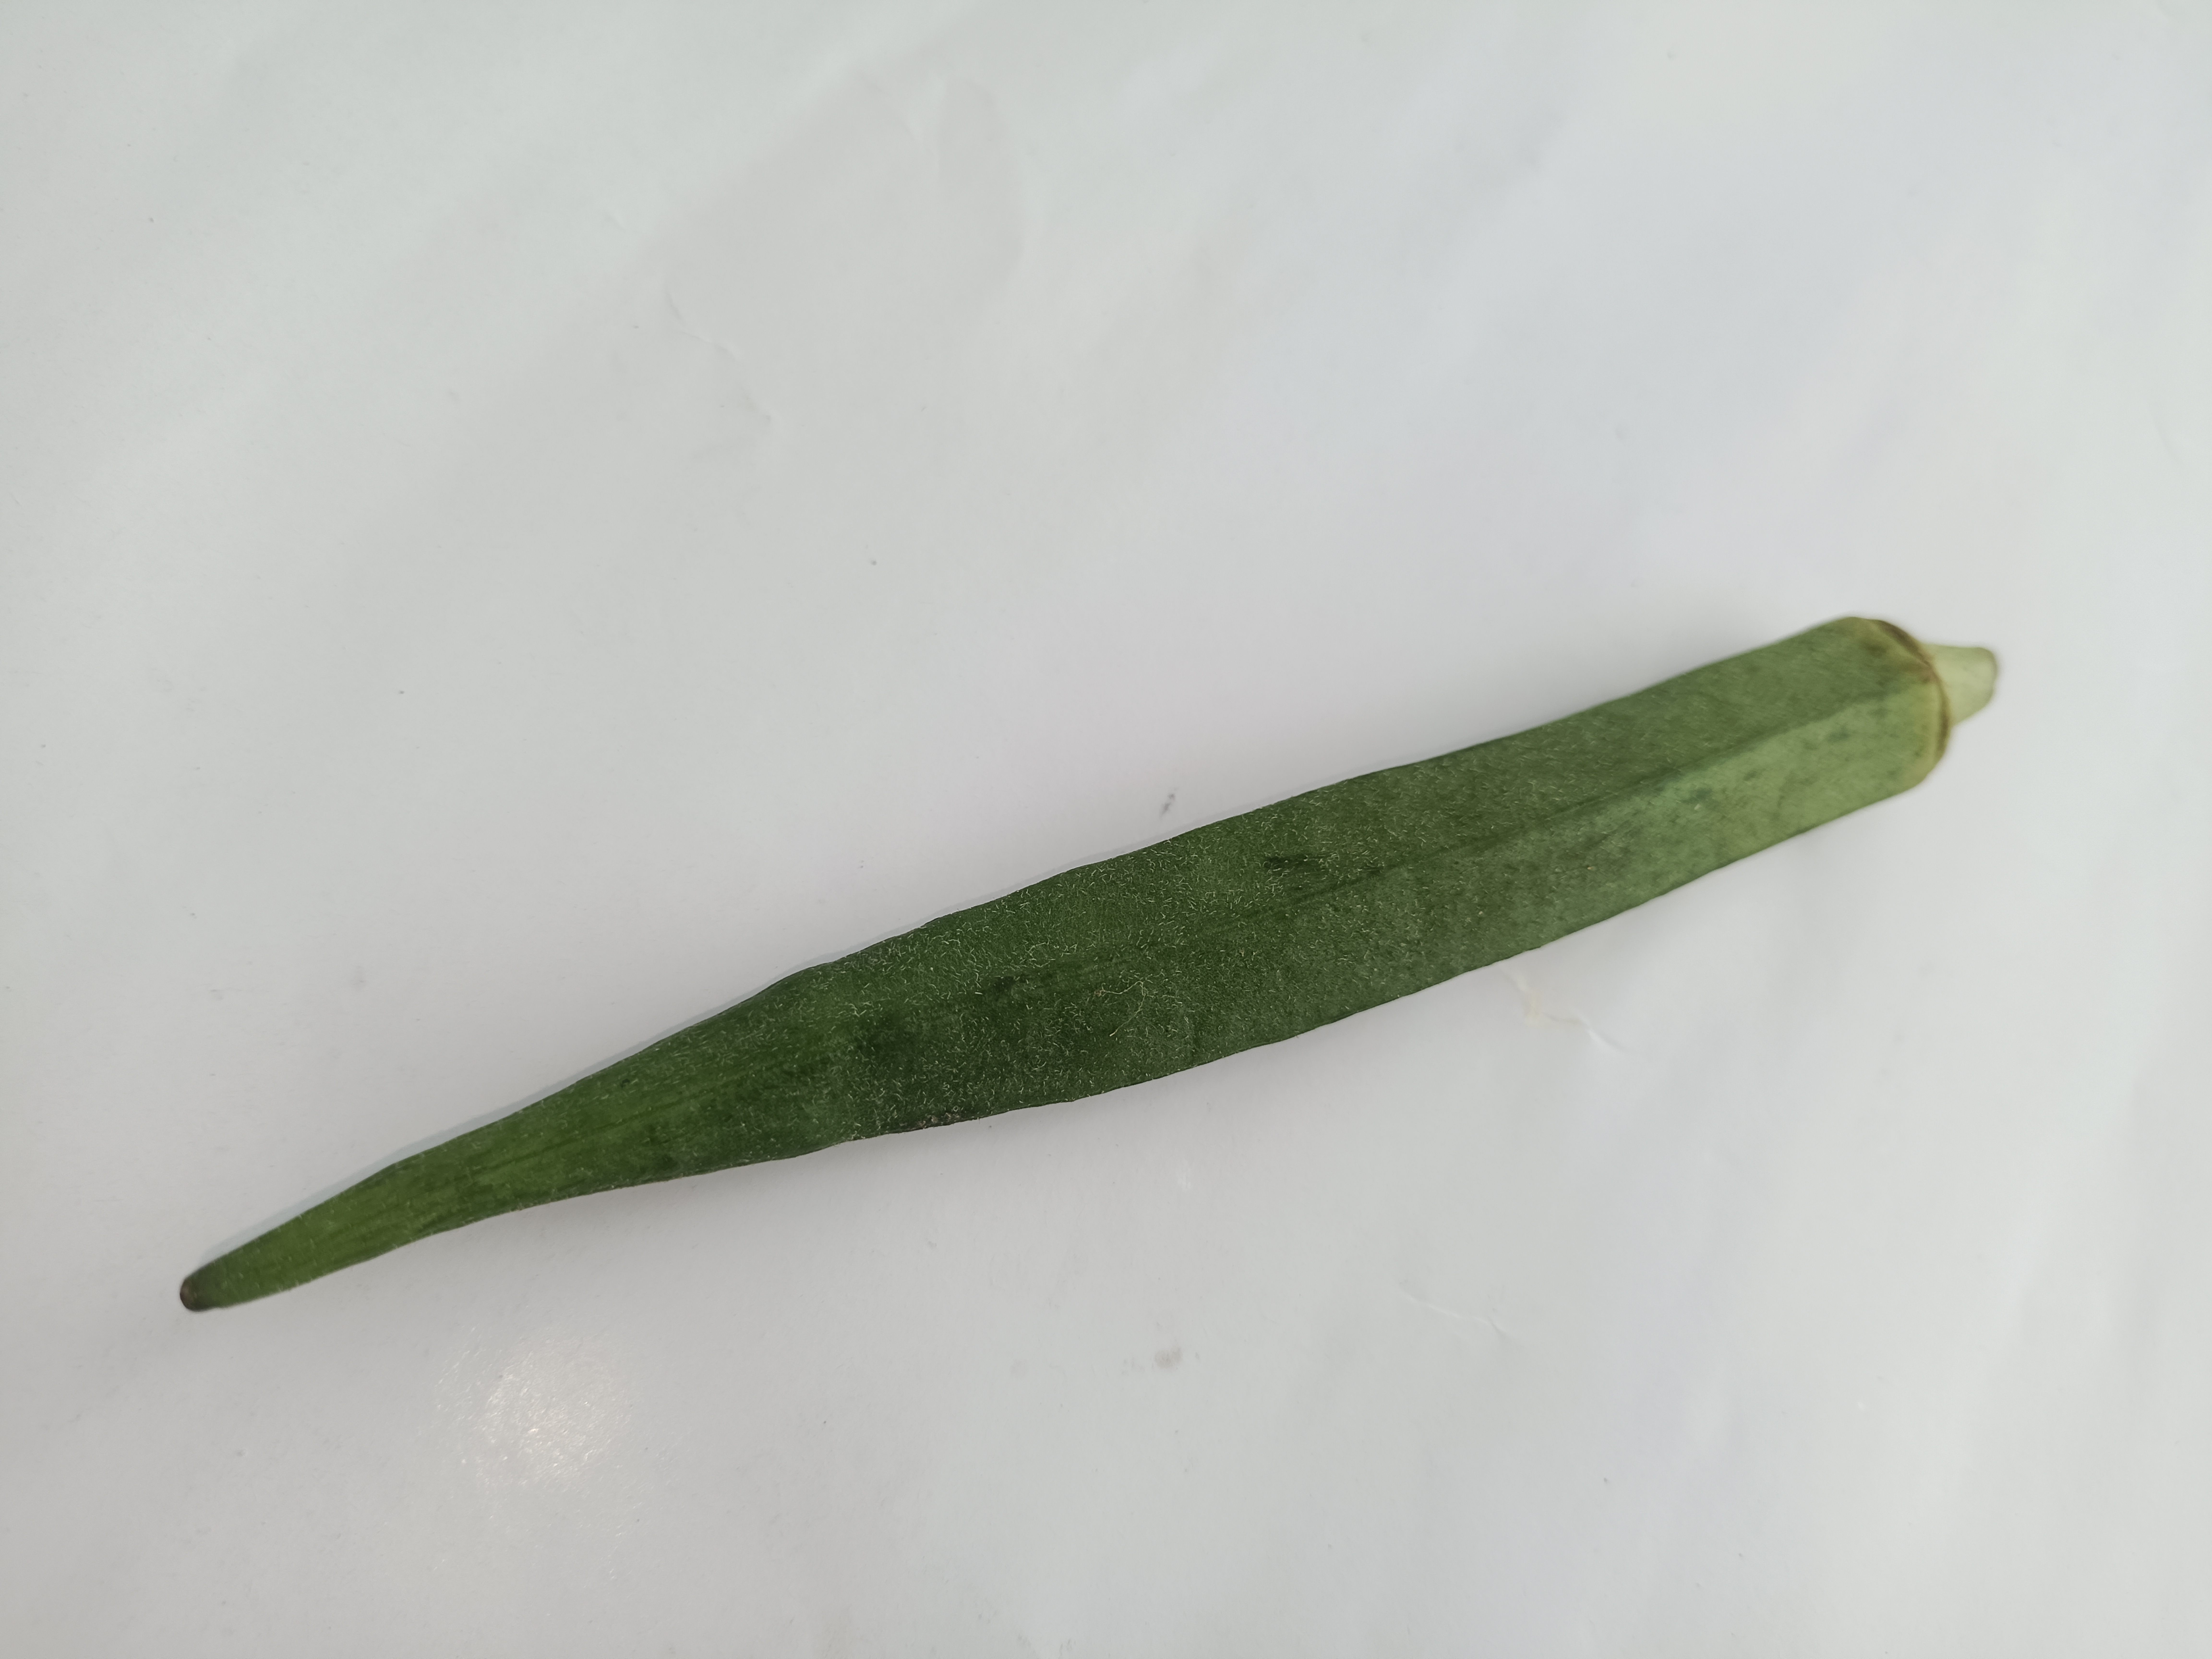
Label: Abelmoschus esculentus